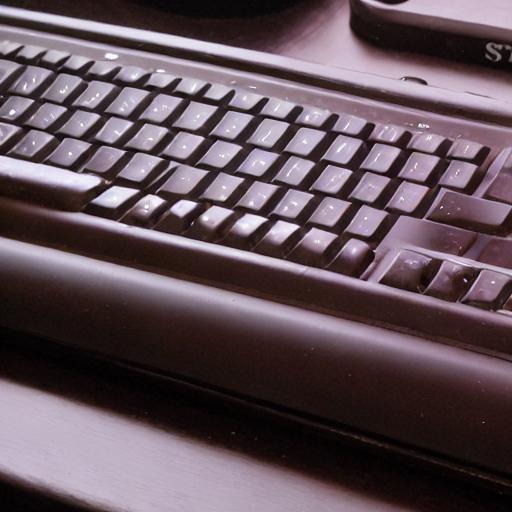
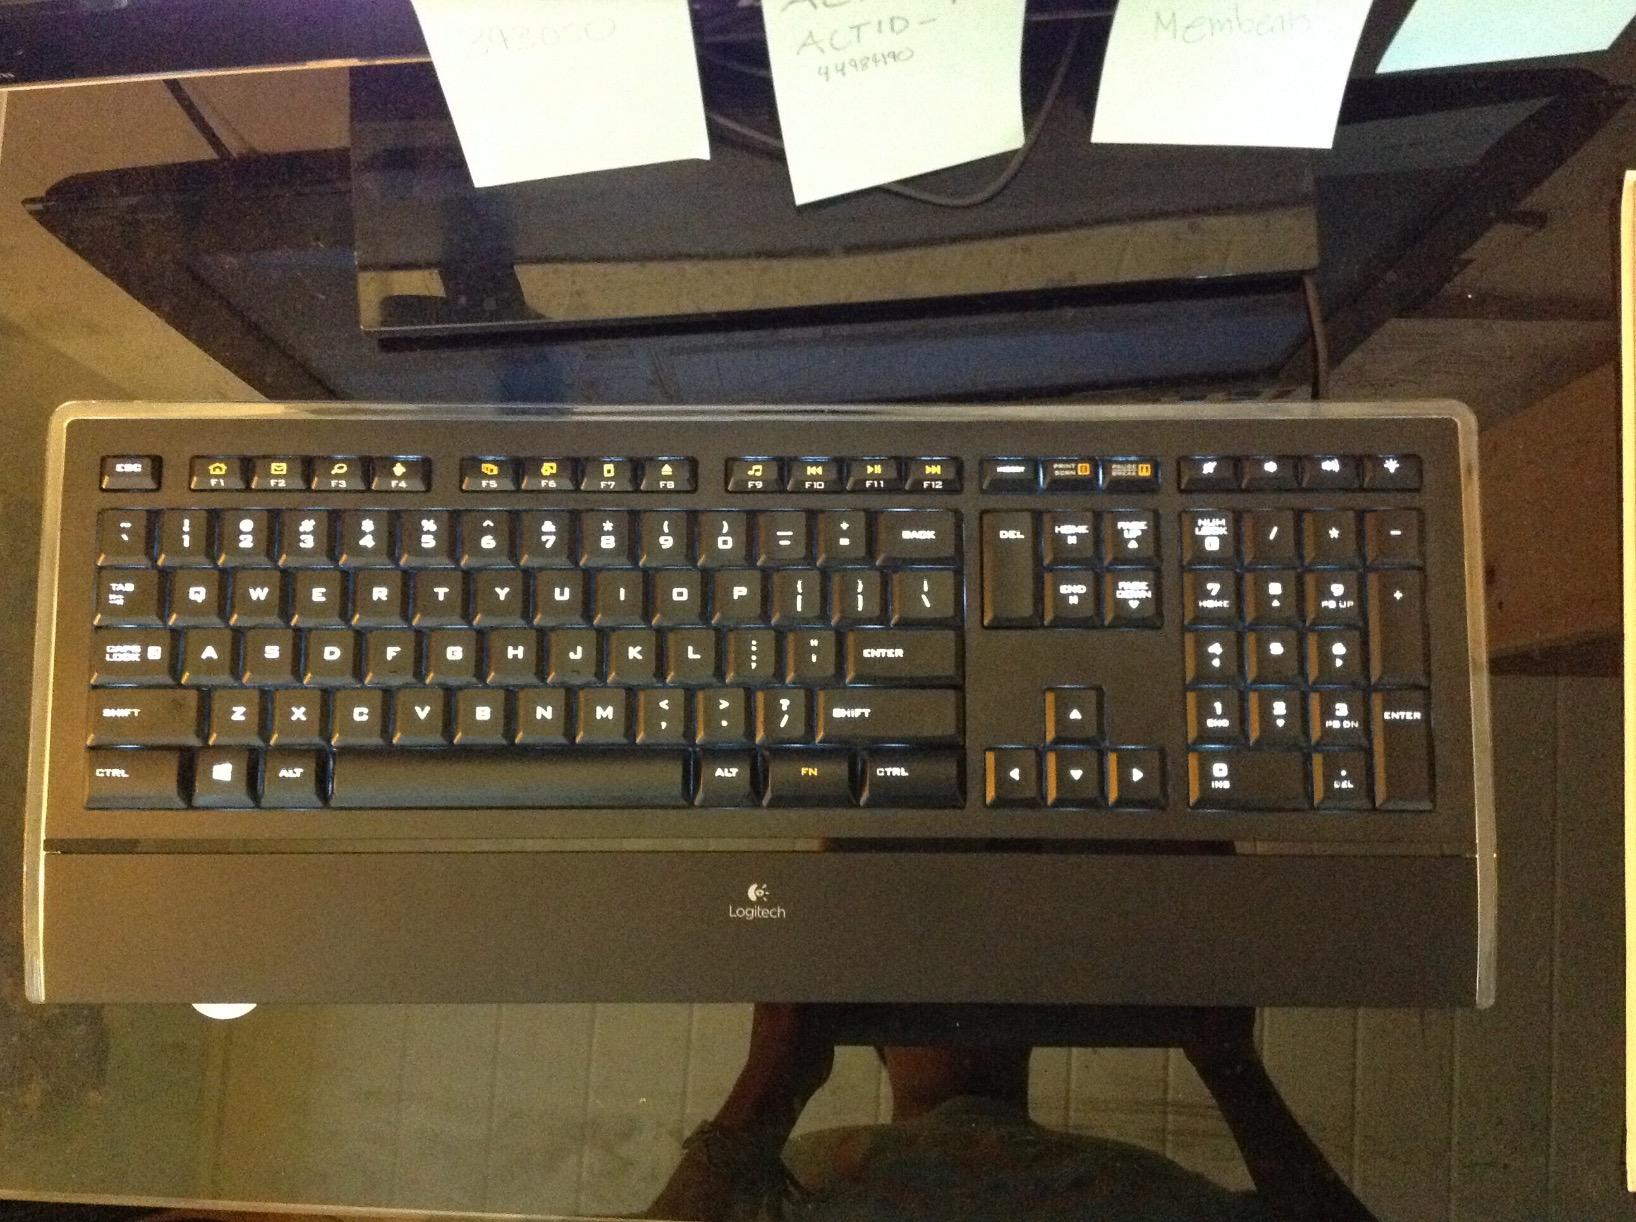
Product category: keyboard
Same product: no